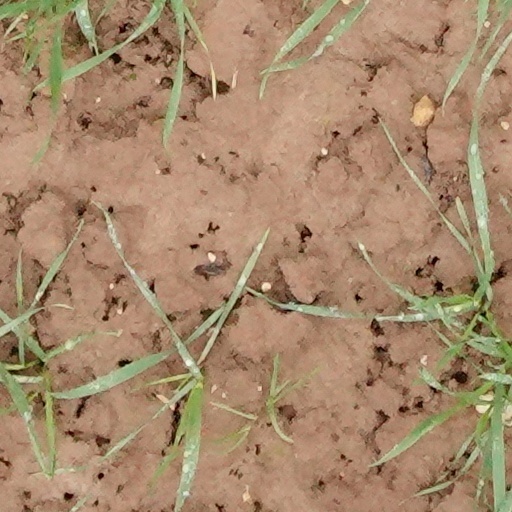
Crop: wheat